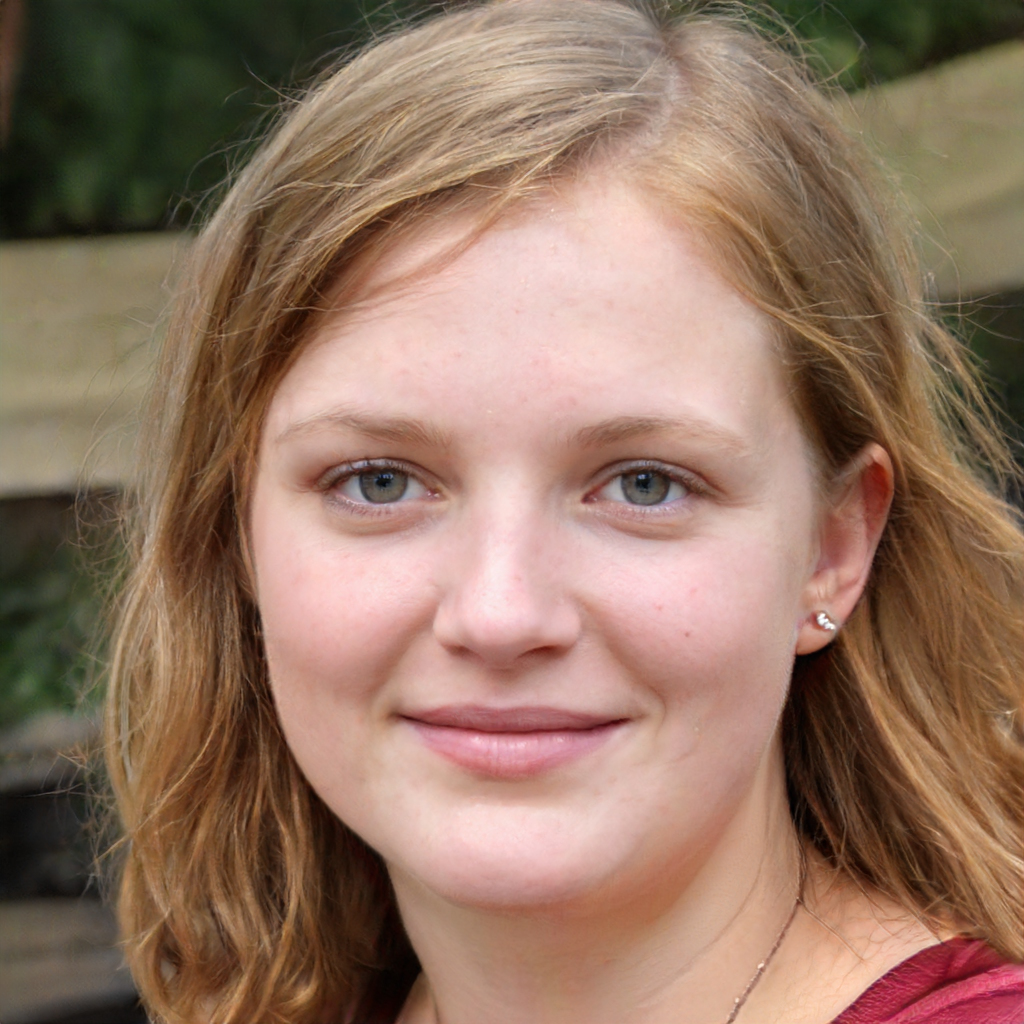
Label: Colored